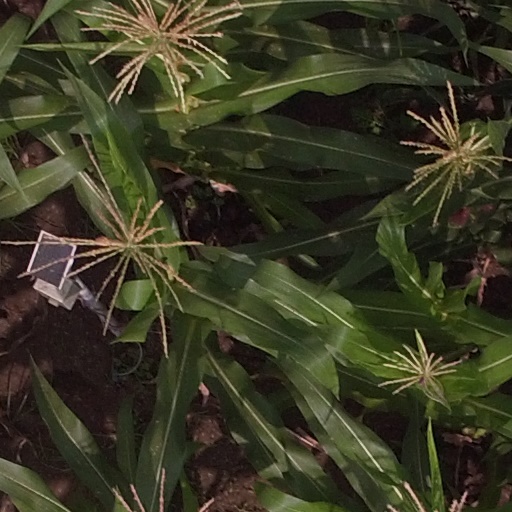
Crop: maize; corn